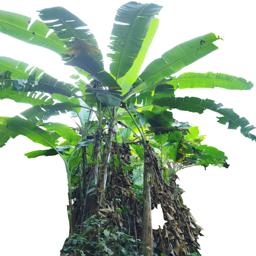
Label: BHIMKOL